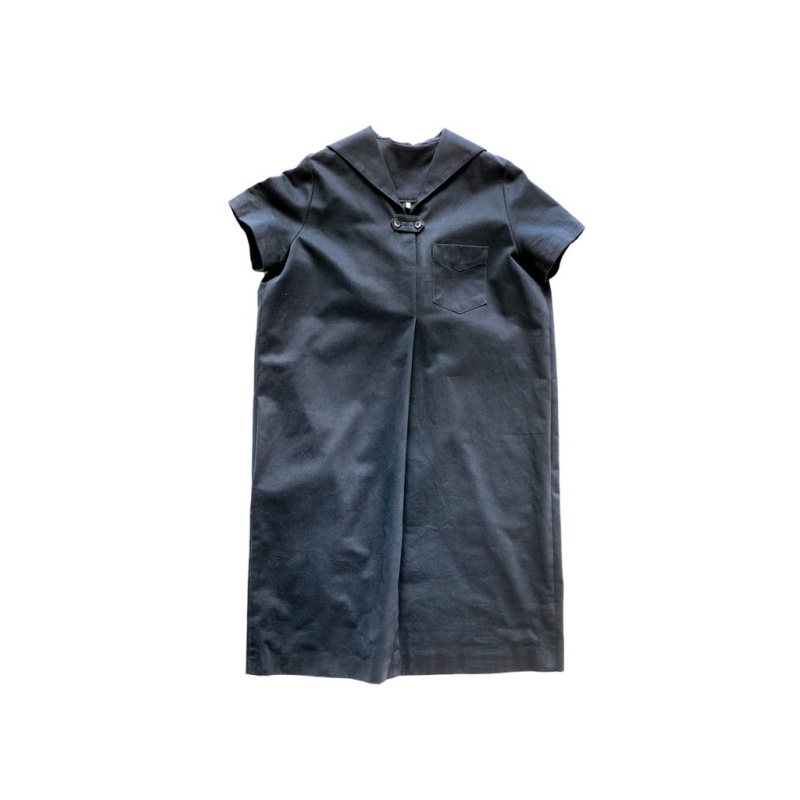
The Mary White Dress + Top
A loose fitting dress or top with front and back pleats, side in-seam pockets (dress only), breast pocket and a sailor collar. Perfect attire for any board walk. Skill Level : Intermediate Sizes : 6 to 18 or 18 to 28 *the smaller range has sold out and is discontinued* New, uncut paper pattern.
Brand: Merchant & Mills
Category: Arts & Entertainment > Hobbies & Creative Arts > Arts & Crafts > Crafting Patterns & Molds > Sewing Patterns > Clothing Sewing Patterns